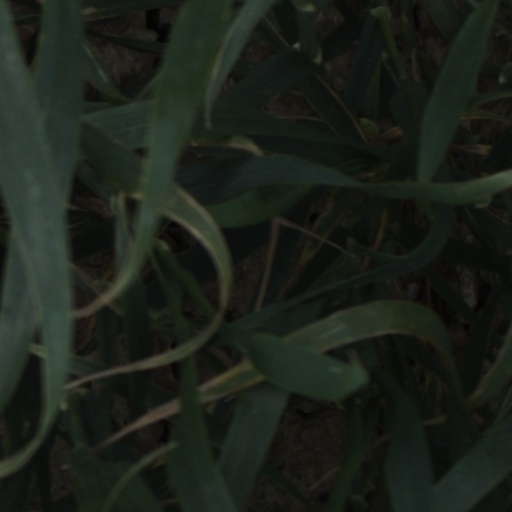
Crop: wheat